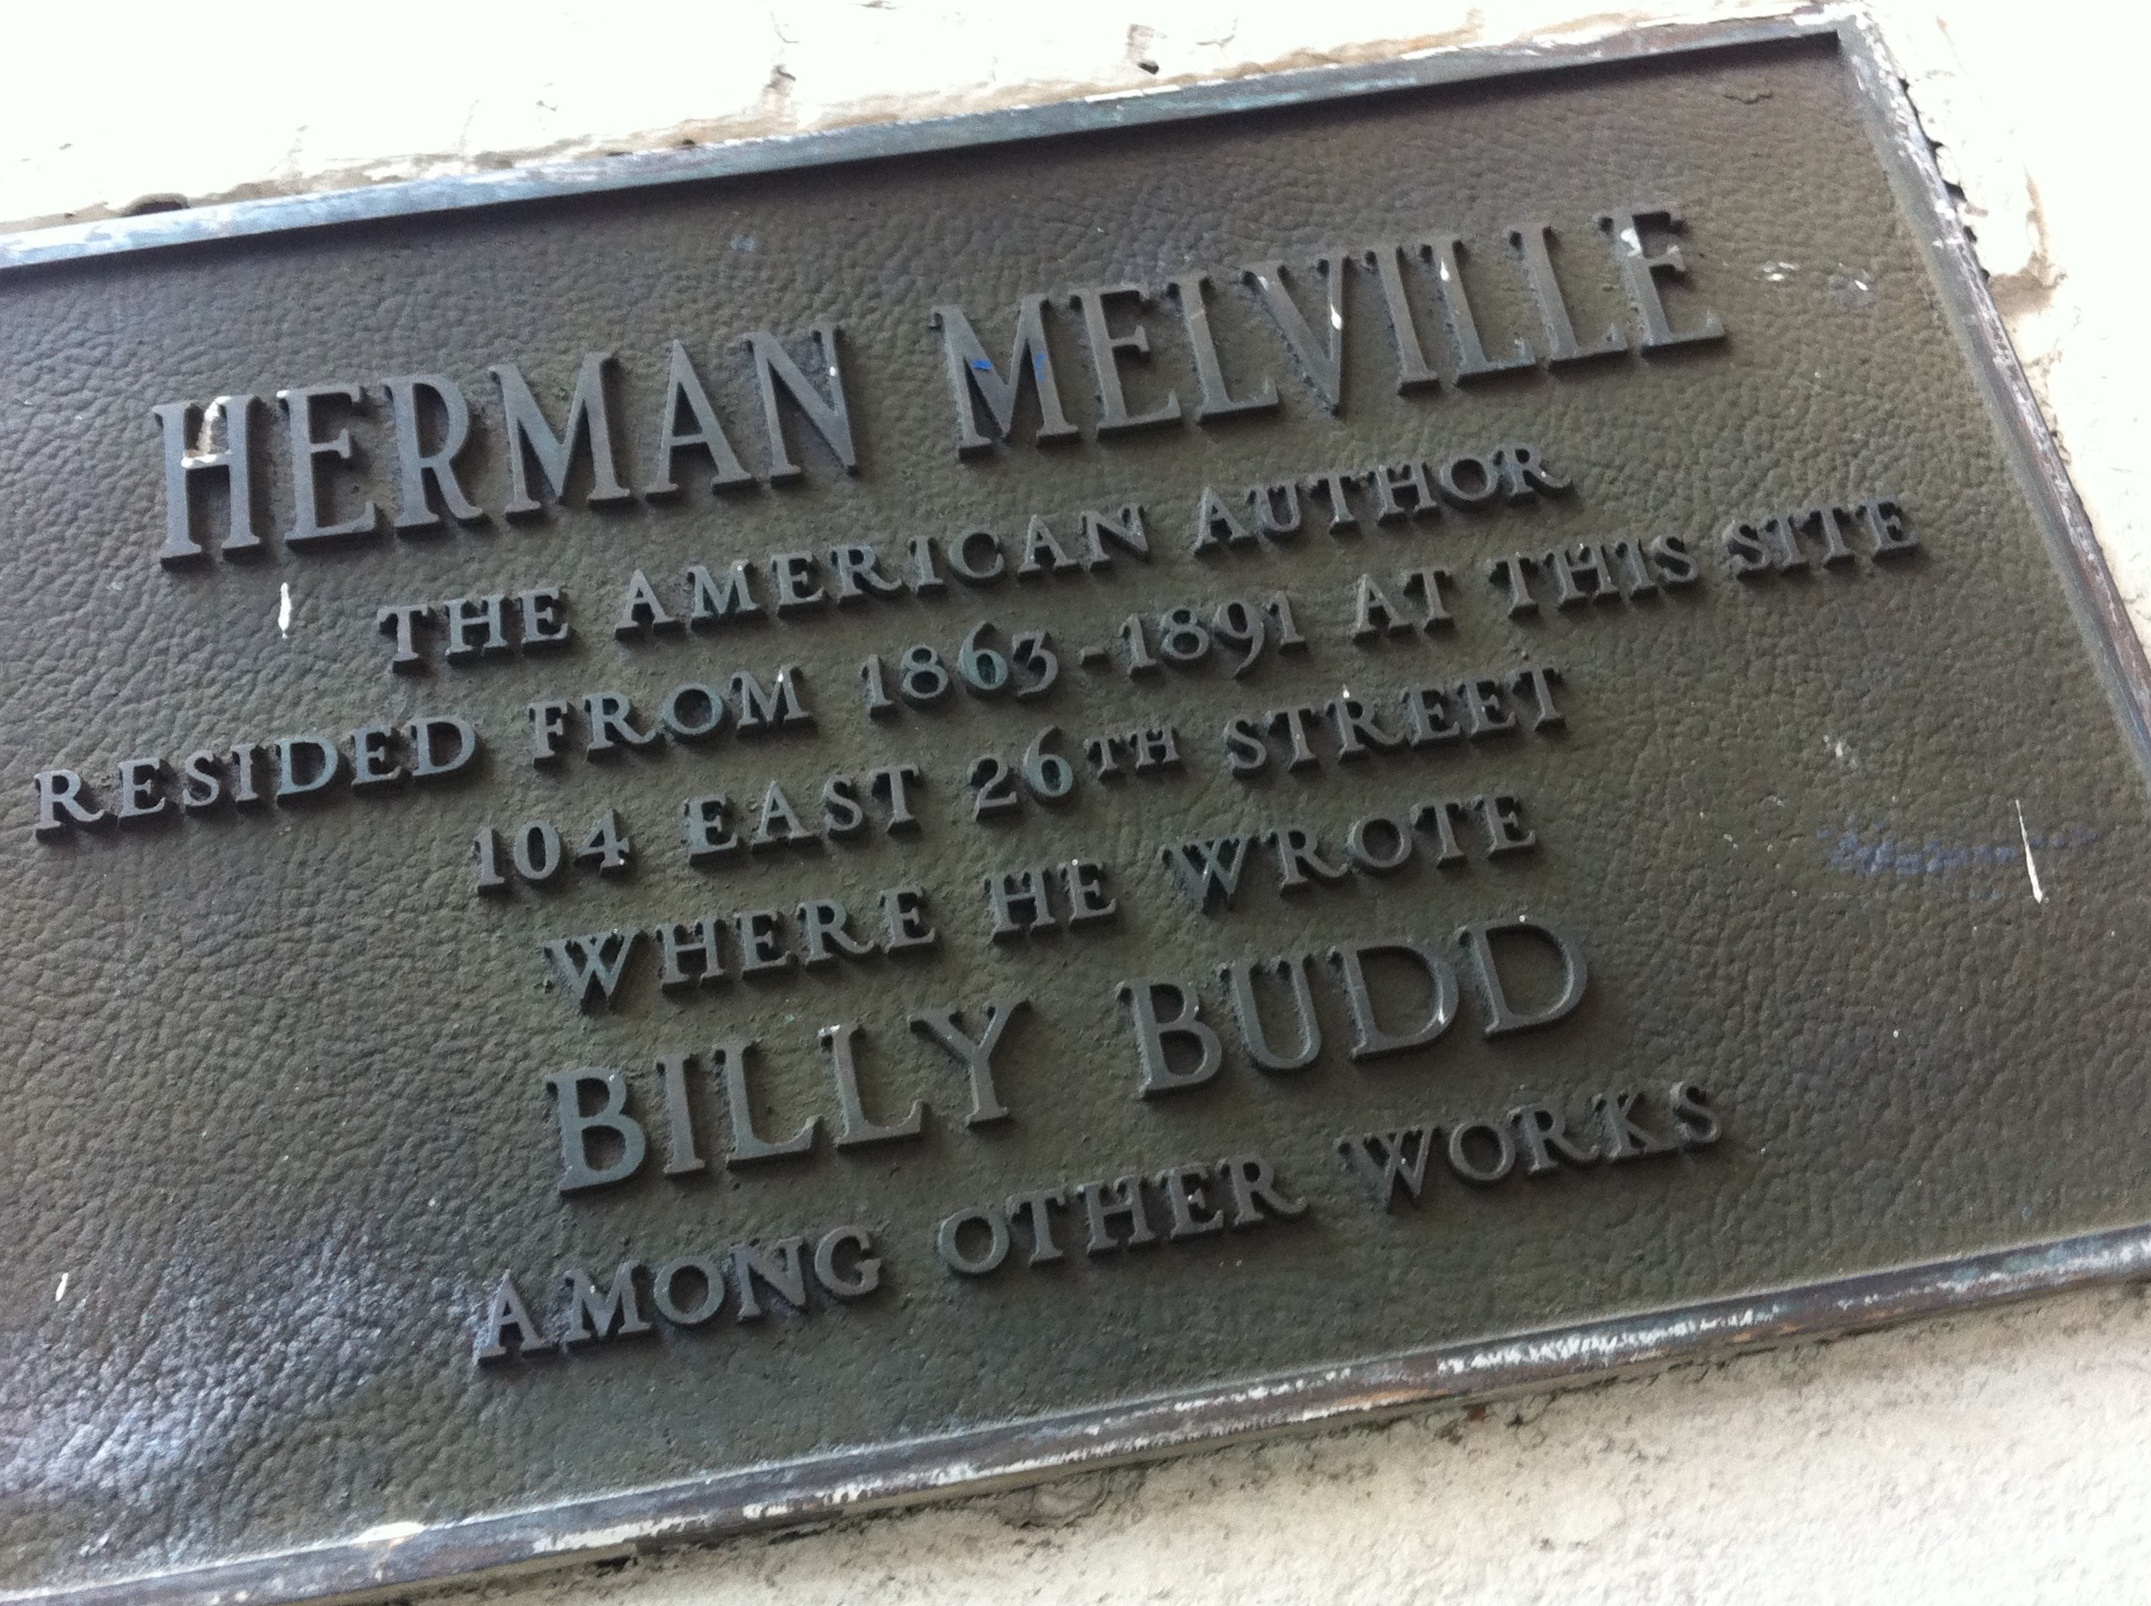
sign, street sign, signage, text, ds106, automotive exterior, vehicle registration plate, commemorative plaque